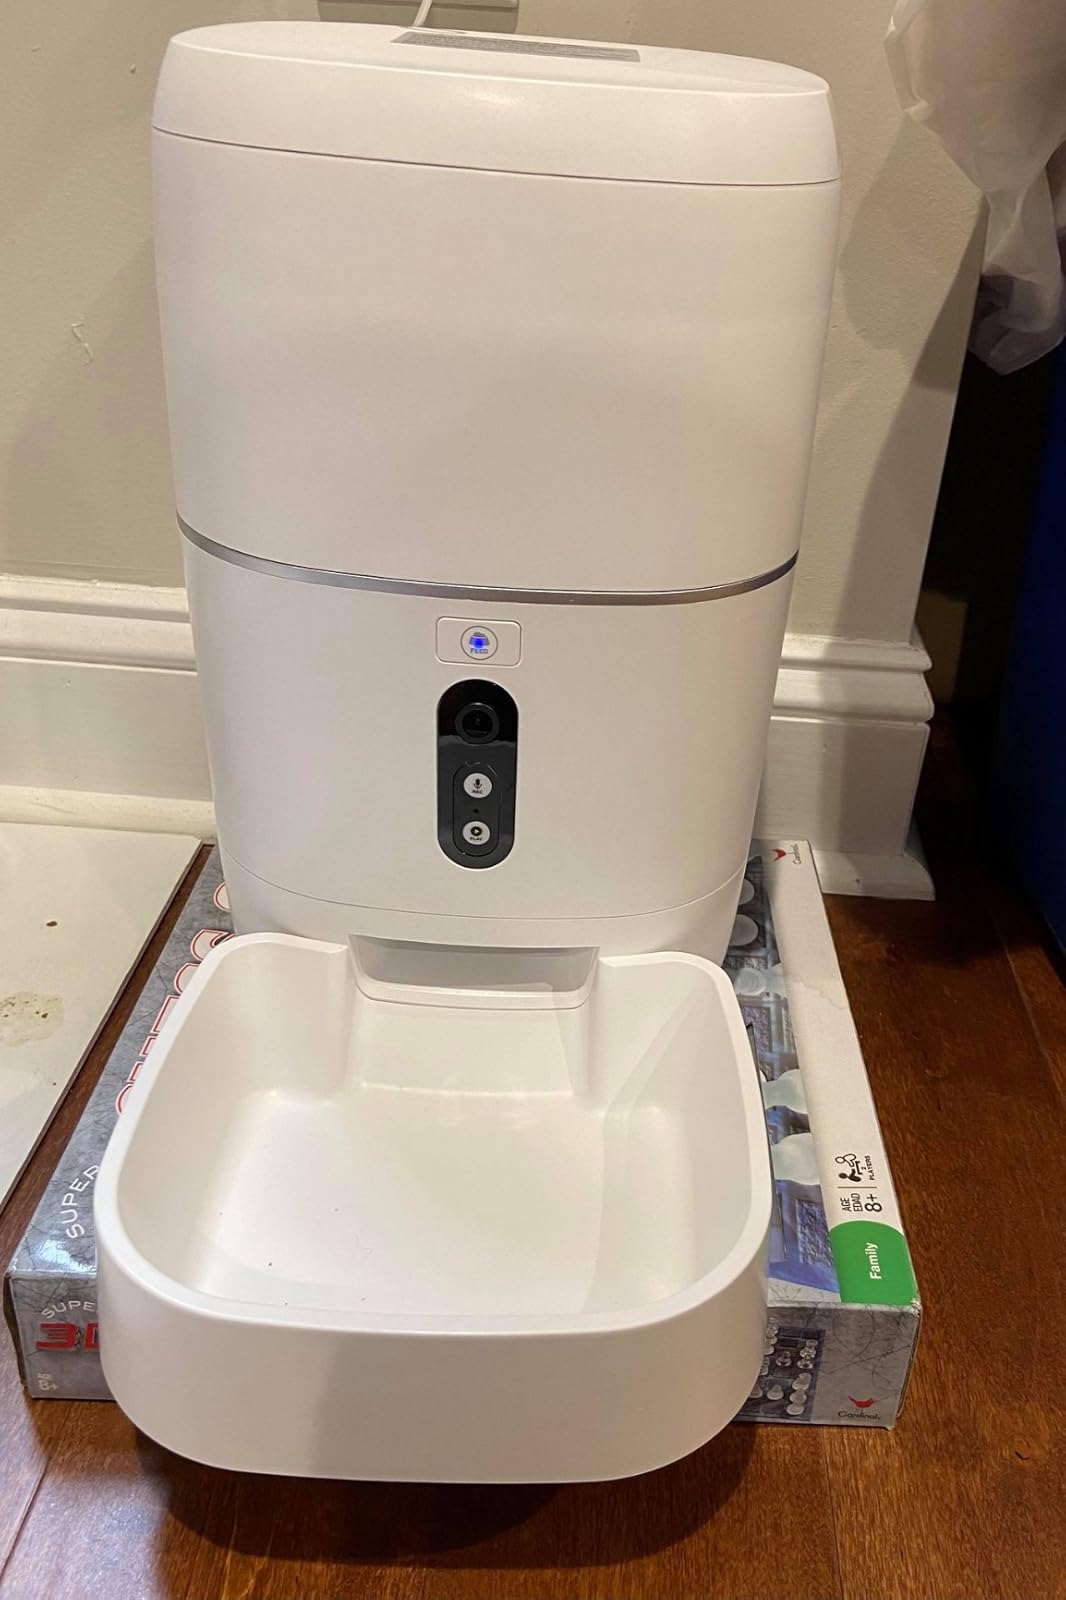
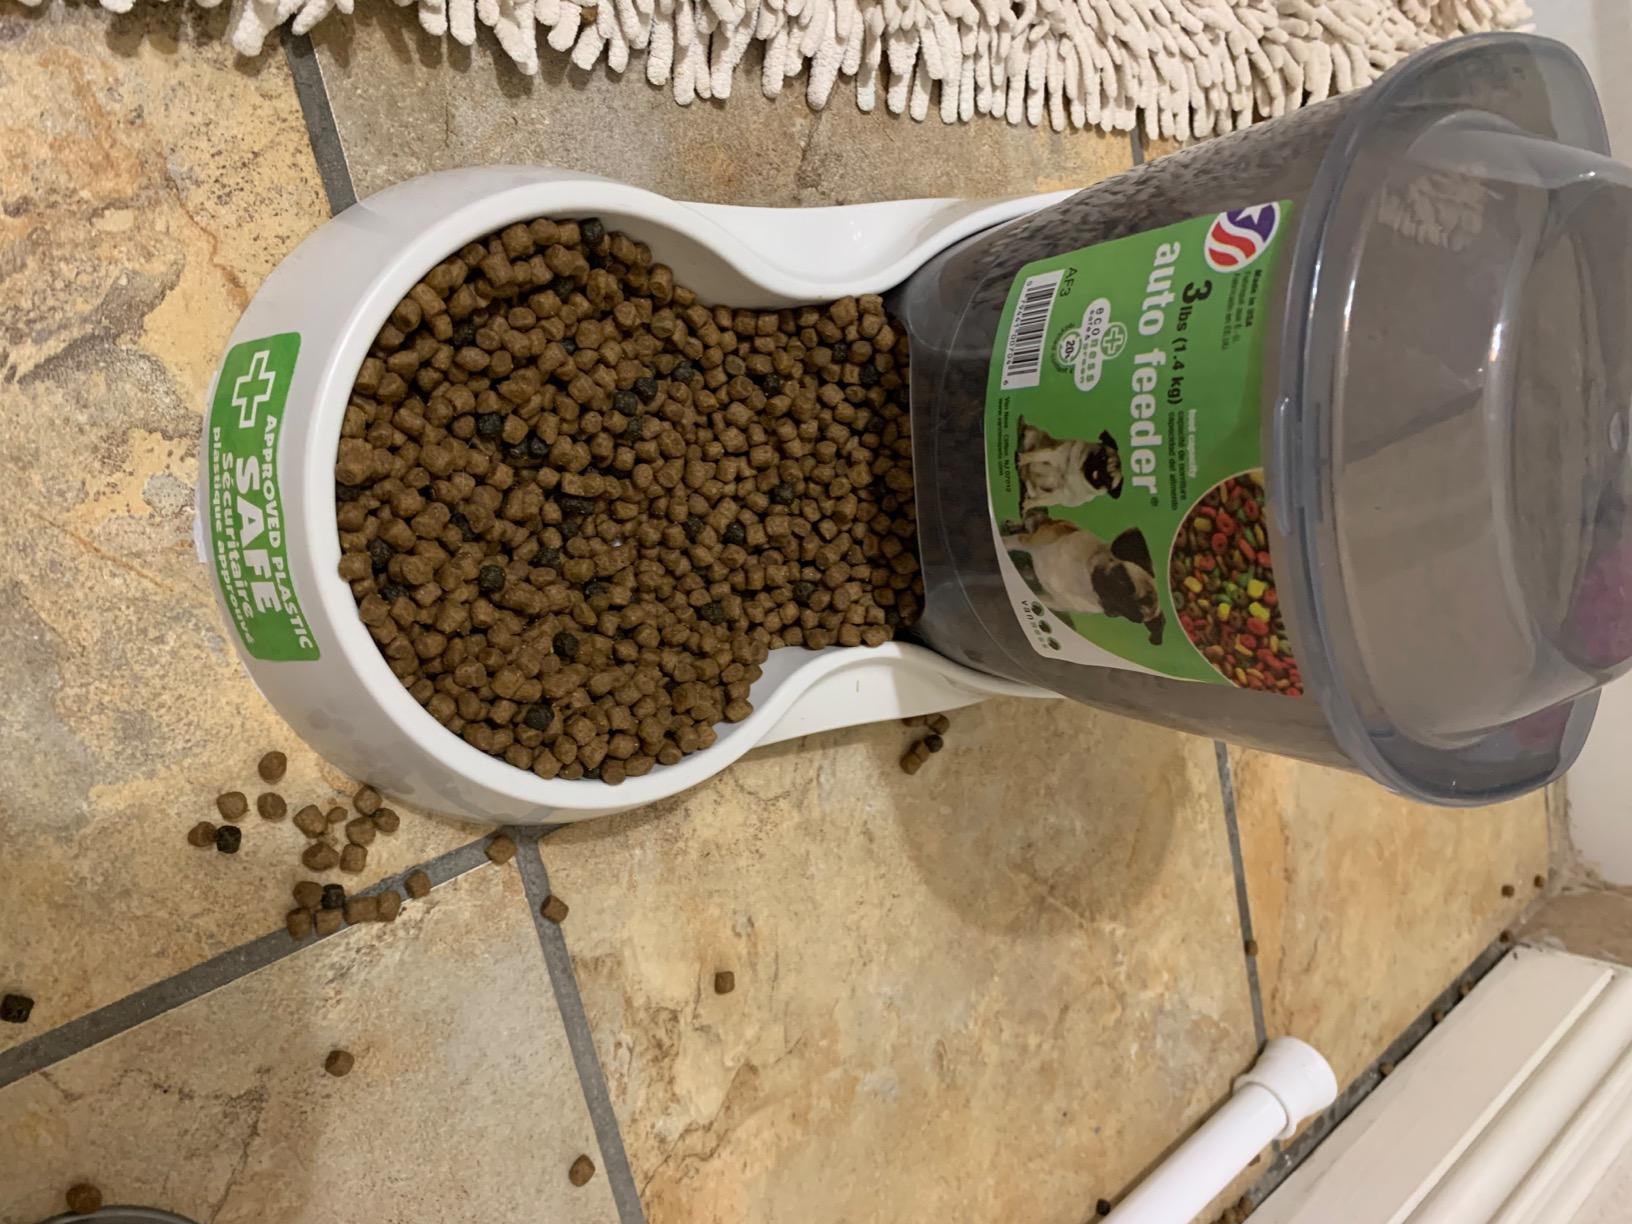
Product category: items_feeder
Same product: no